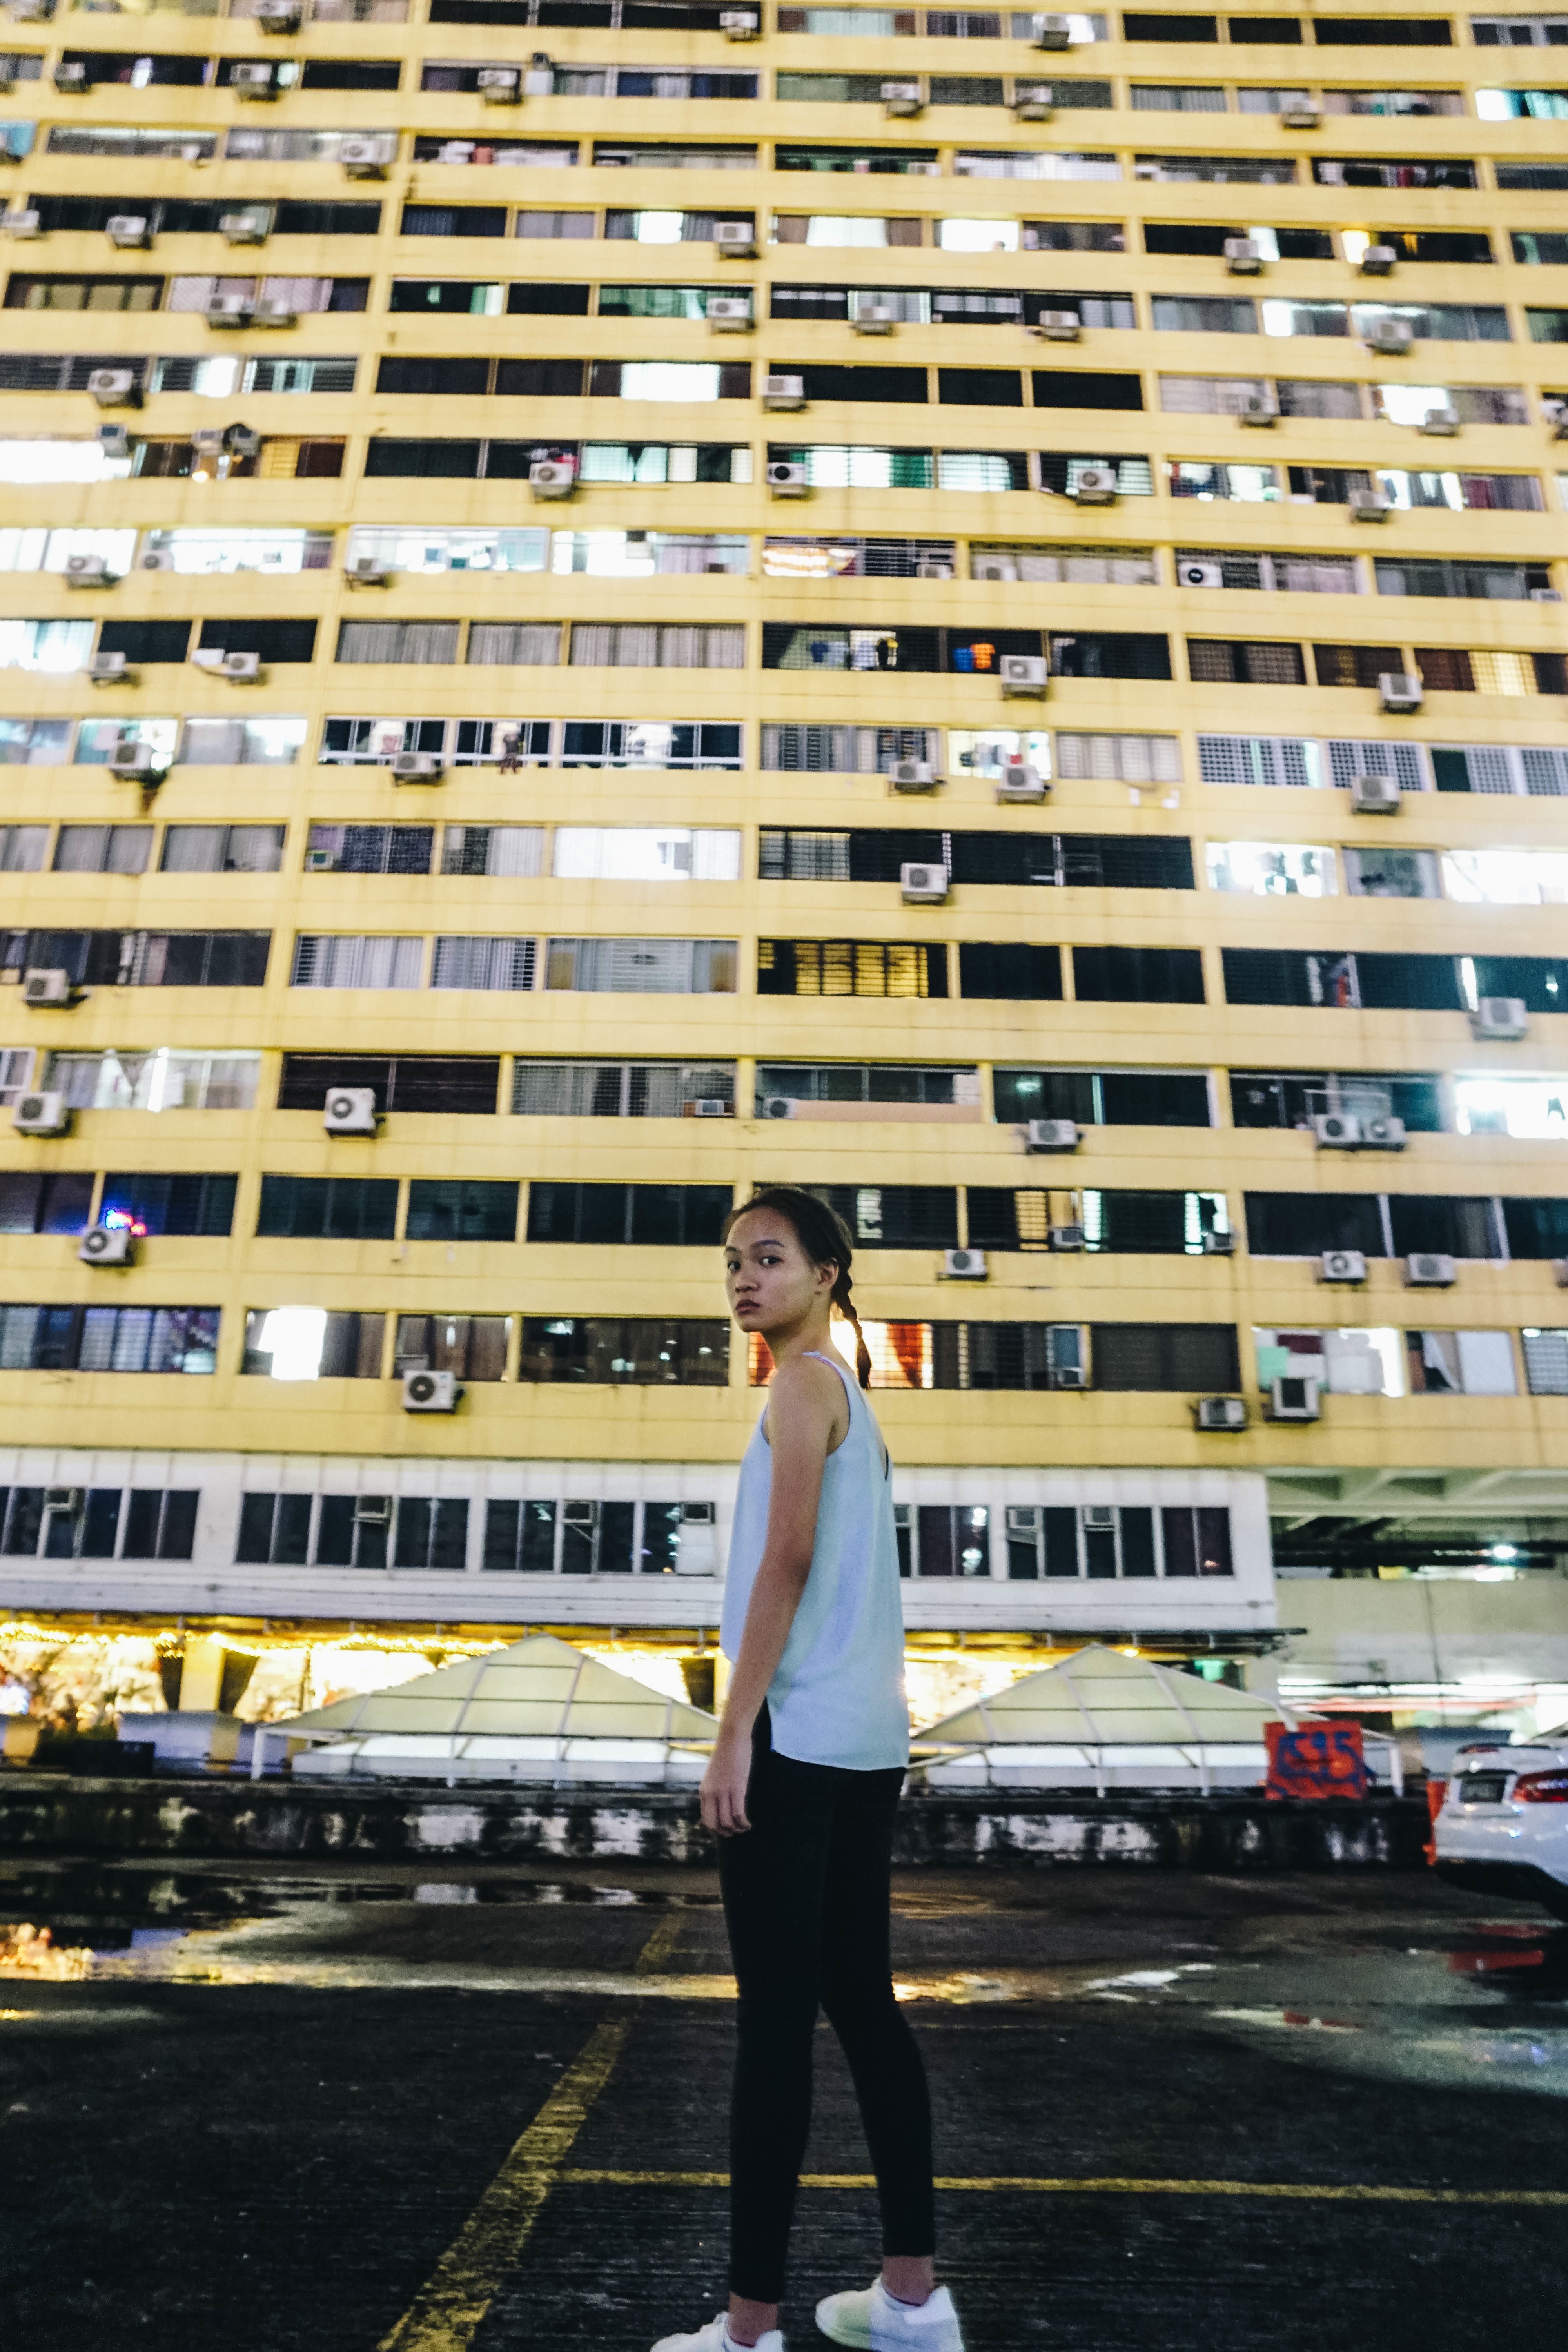
structure, sports, sport venue